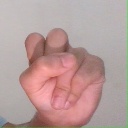
अक्षर: स